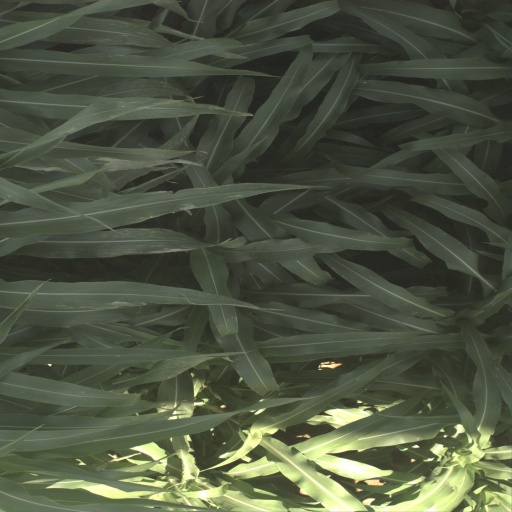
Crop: sorghum